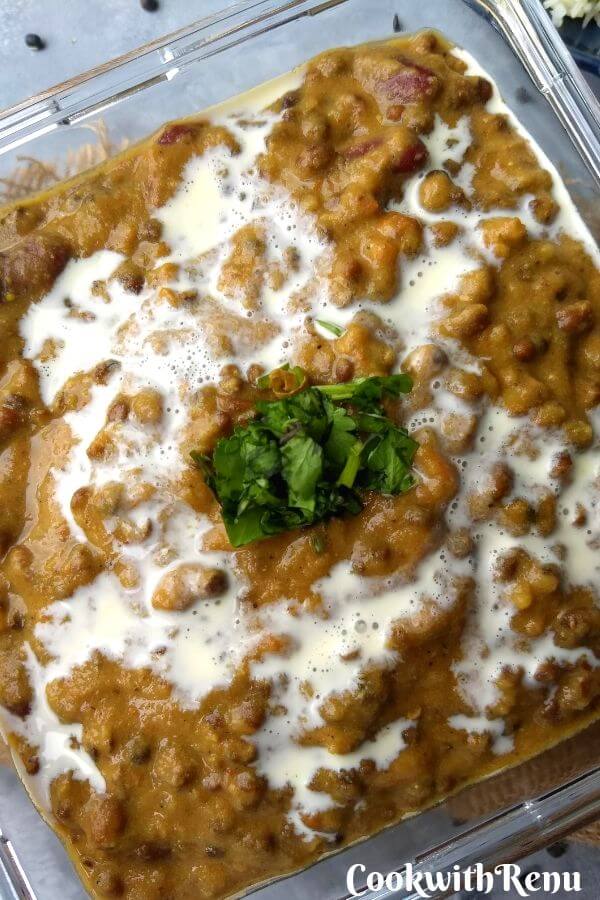
Dish: dal_makhani